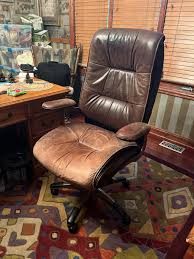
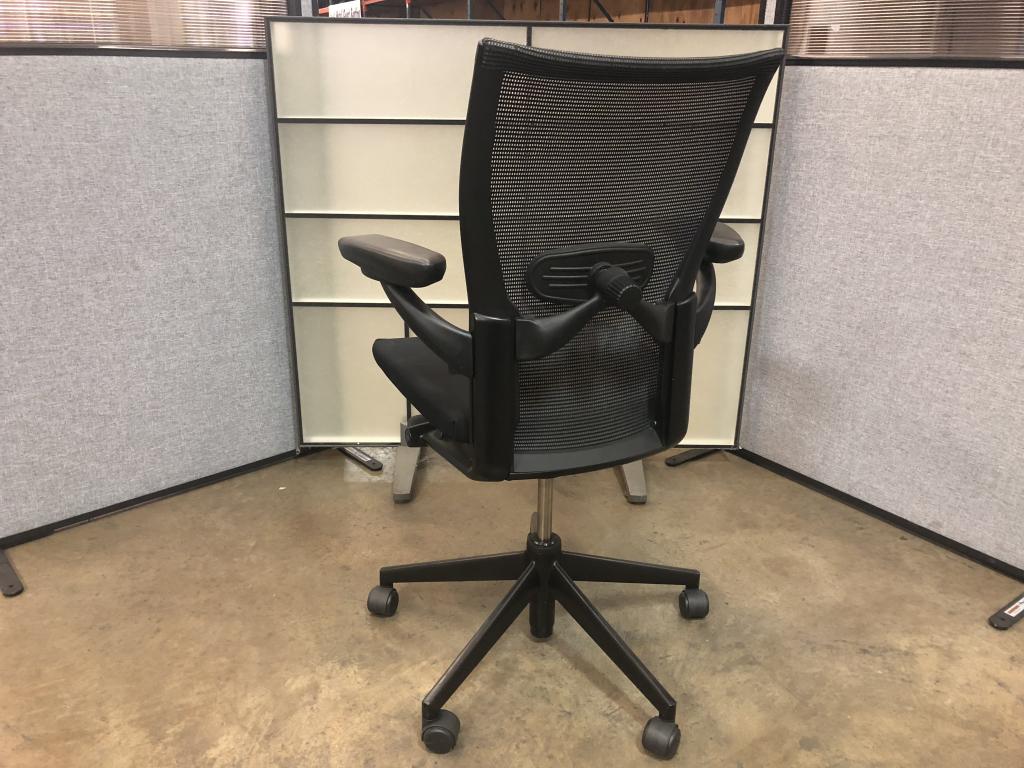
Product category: items_chair
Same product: no